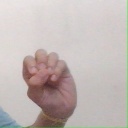
अक्षर: उ